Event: Nepal Earthquake
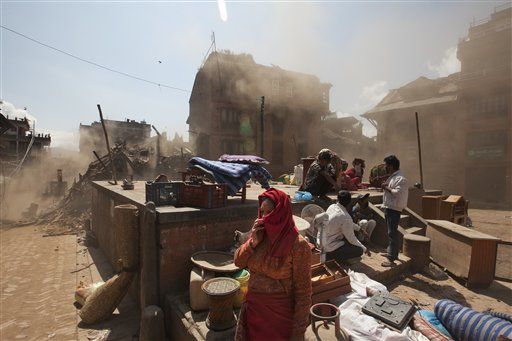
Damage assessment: damage